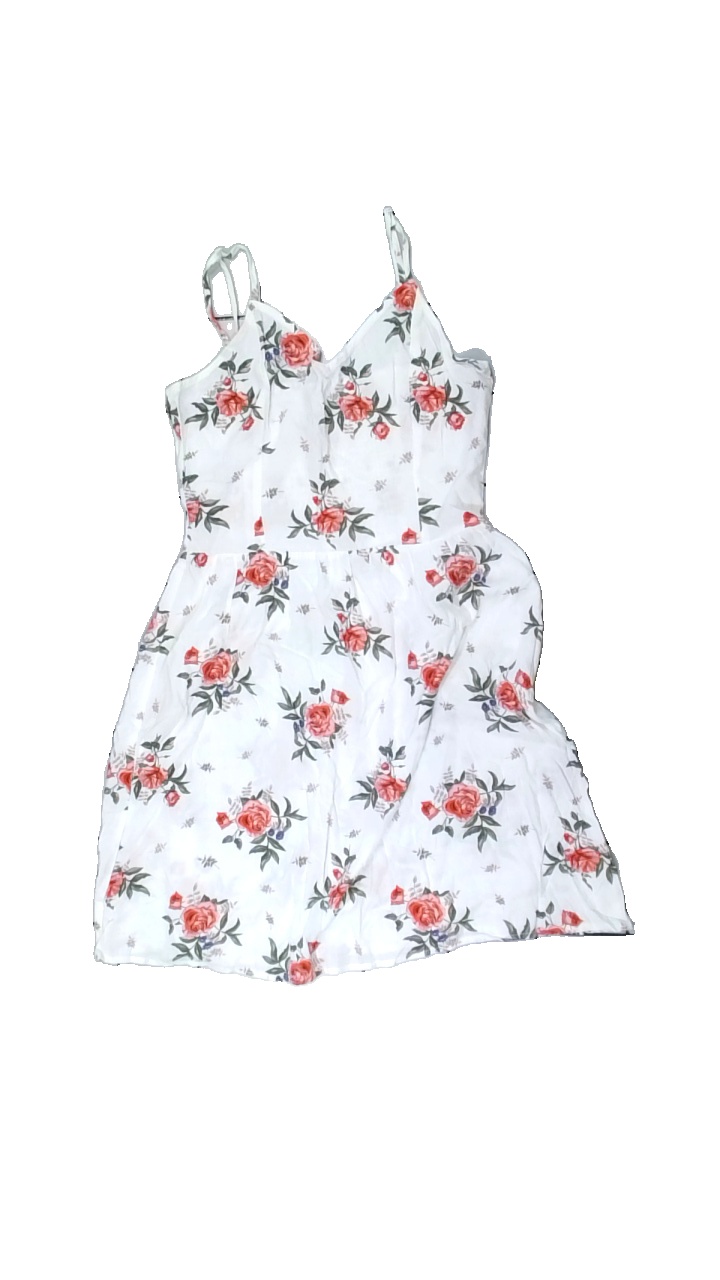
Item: Dress (Ladies)
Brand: H&m
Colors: White, Green, Multicolor, Red
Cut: Regular, V-collar
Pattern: Floral print
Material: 54% cotton, 46% viscose
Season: All
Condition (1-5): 3
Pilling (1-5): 4
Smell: Minor
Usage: Reuse
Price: <50